Poltava

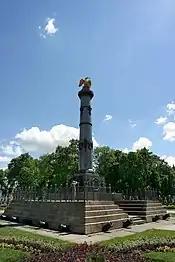
The Column of Glory commemorates the centenary of the Battle of Poltava (1709)

In 1537 Ografena Vasylivna Glinska (Baibuza) passed Poltava to her son-in-law Mykhailo Ivanovych Hrybunov-Baibuza.